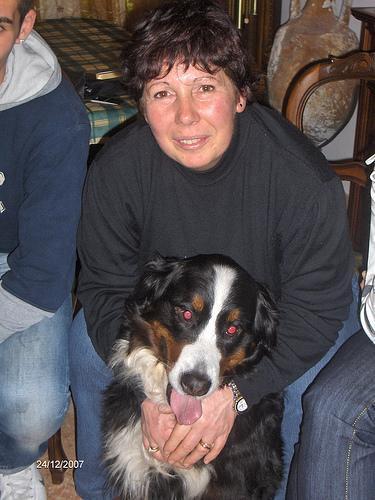
Bernese_mountain_dog